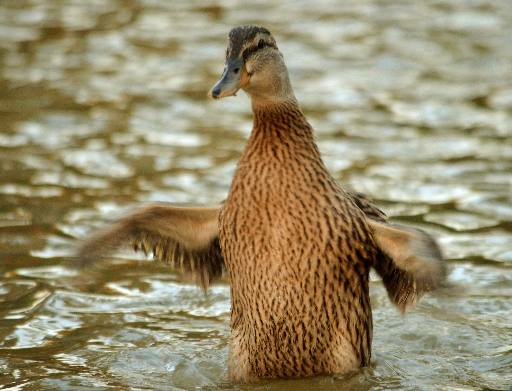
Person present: No